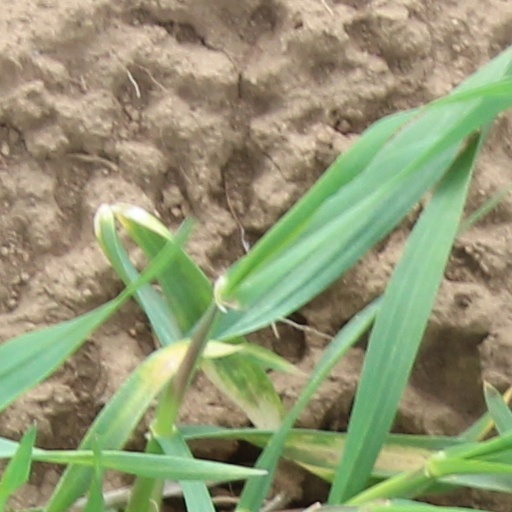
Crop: wheat